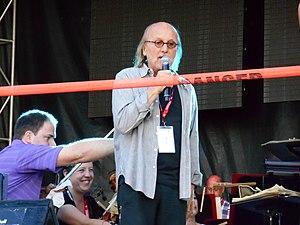
Jim Corcoran Répétition du spectacle La symphonie rapaillée, offert dans le cadre des FrancoFolies de Montréal, le 22 juin 2014